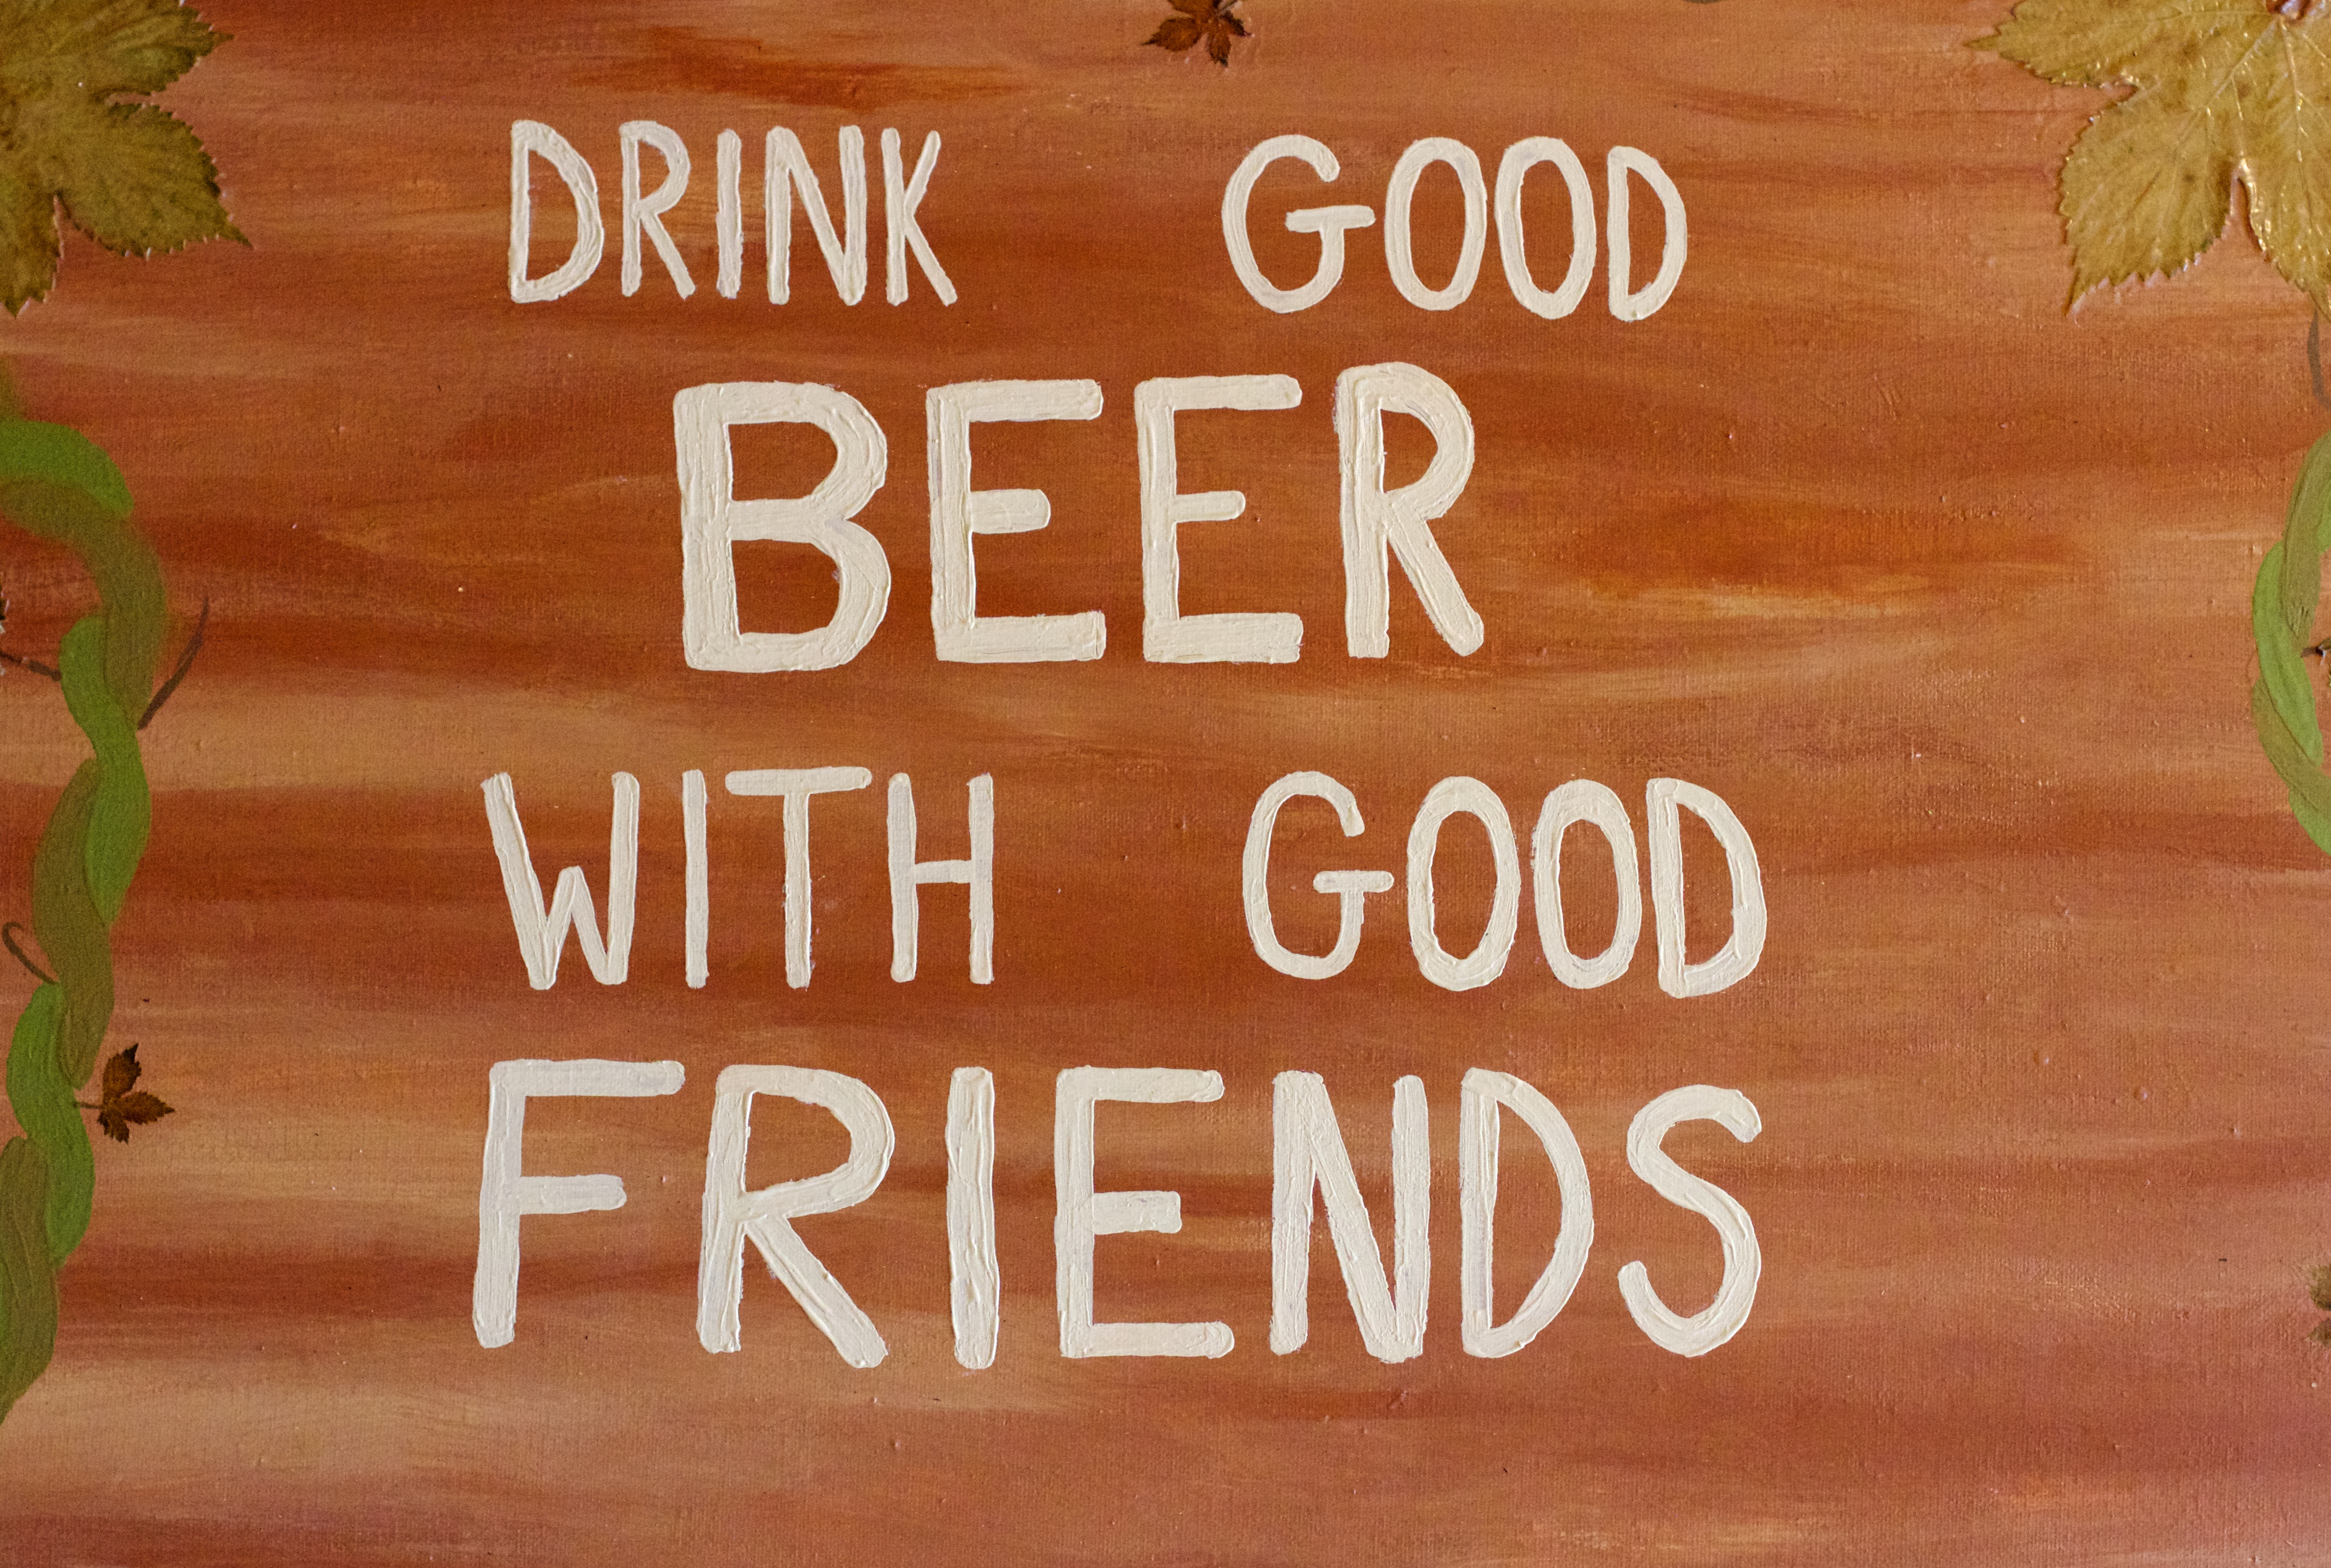
produce, beer, brand, font, distilled beverage